Mutual Aid Union Building

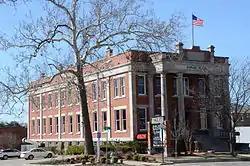

The Mutual Aid Union Building is a historic commercial building at 2nd and Poplar Streets in Rogers, Arkansas. Designed by local architects William E. Matthews and A. O. Clarke and built in 1914, it is one of the region's finest Classical Revival buildings. It is a two-story stone and brick building, with a prominent two-story portico supported by four large Roman columns. The Mutual Aid Union, founded in 1907, was a mutual insurance company which sold policies organized into "circles" of 1,000, with dues-paying members making contributions based on their age.